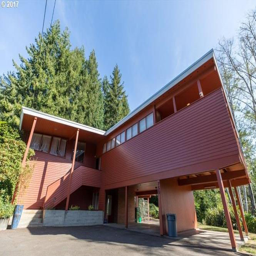
hints of architect are seen in this cool house